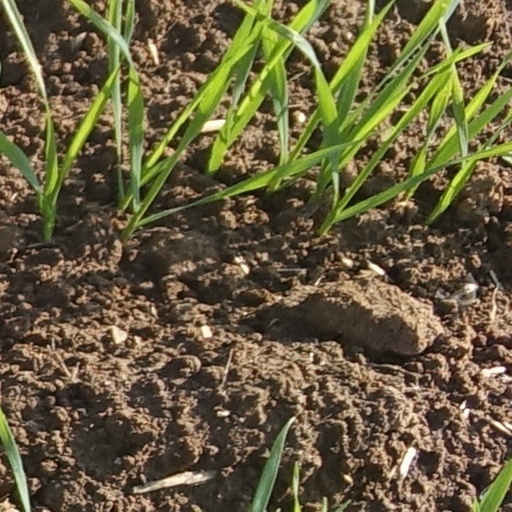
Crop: wheat